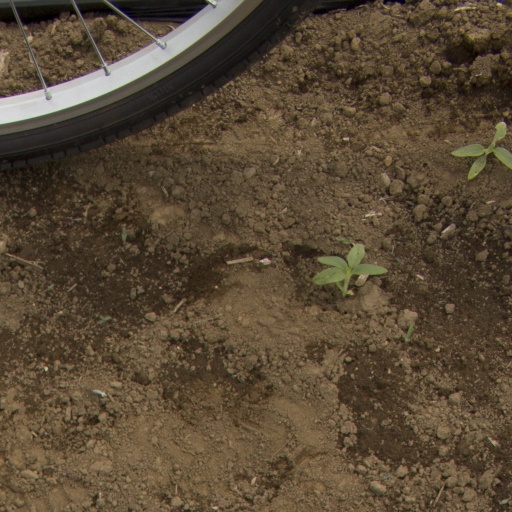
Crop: Jerusalem artichoke